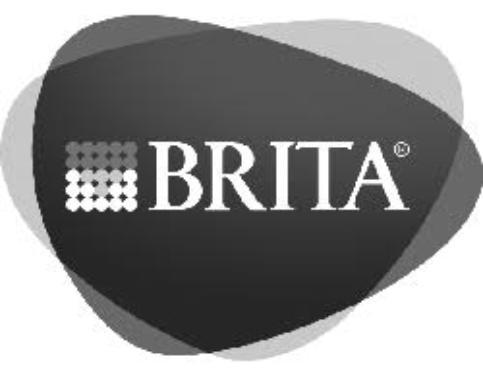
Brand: brita
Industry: Necessities